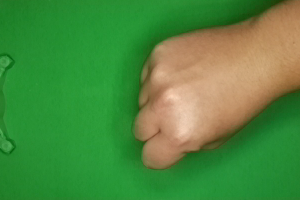
Label: rock